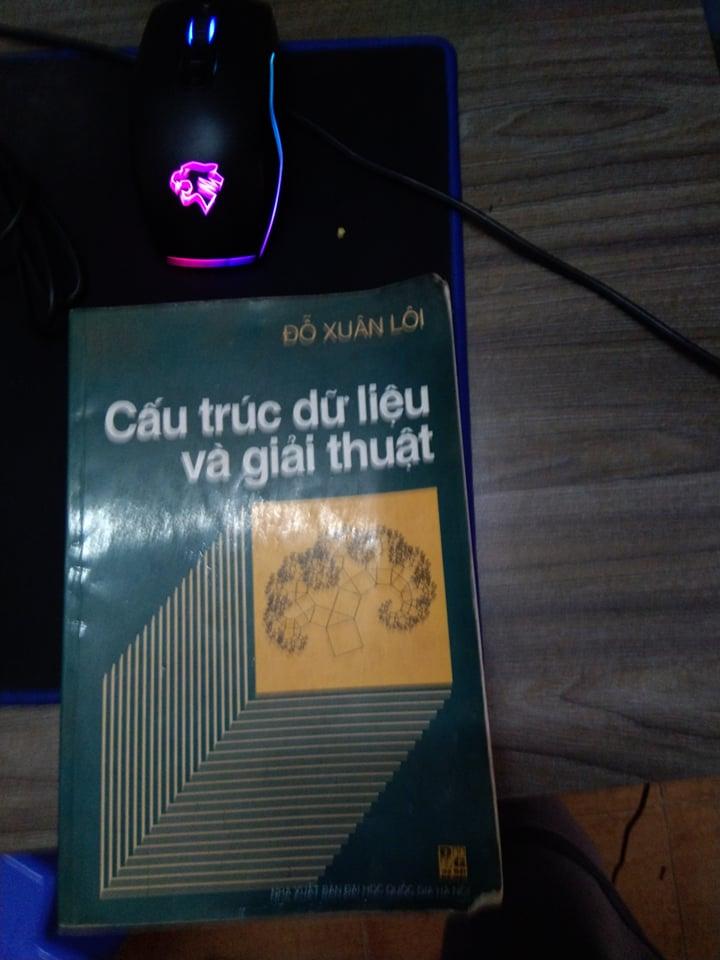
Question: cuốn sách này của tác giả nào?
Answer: cuốn sách này của tác giả đỗ xuân lôi